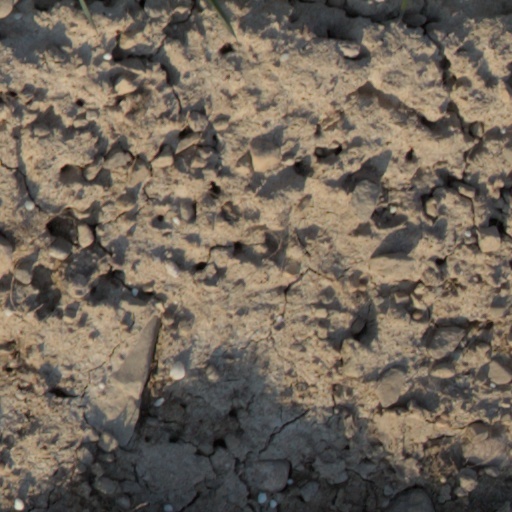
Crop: wheat